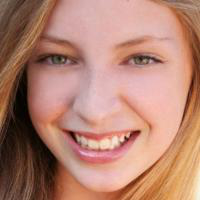
Age group: age 11-20